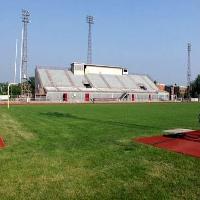
Weather: sun or clear